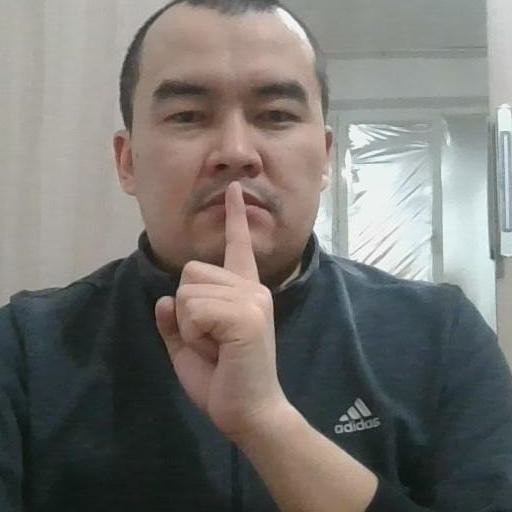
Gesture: mute